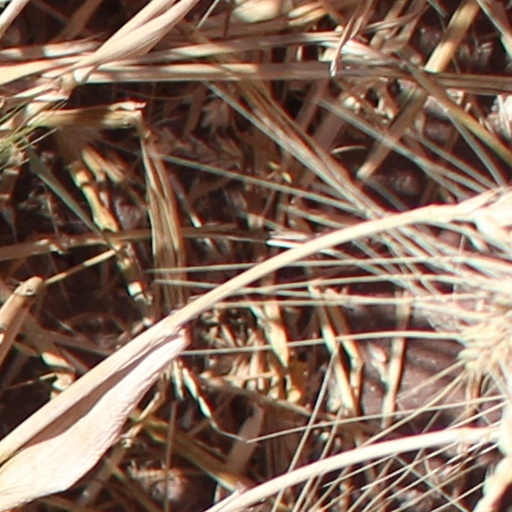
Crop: wheat